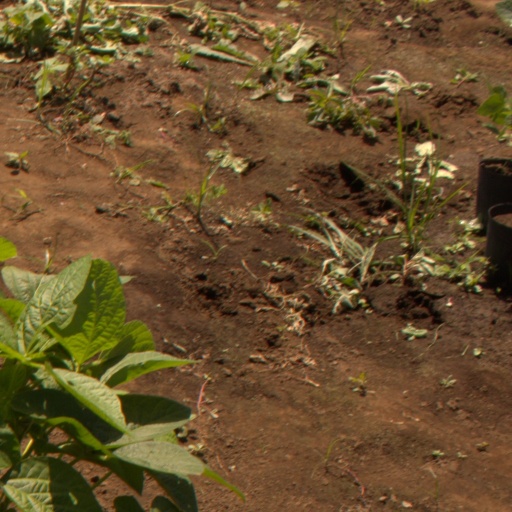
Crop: soybean